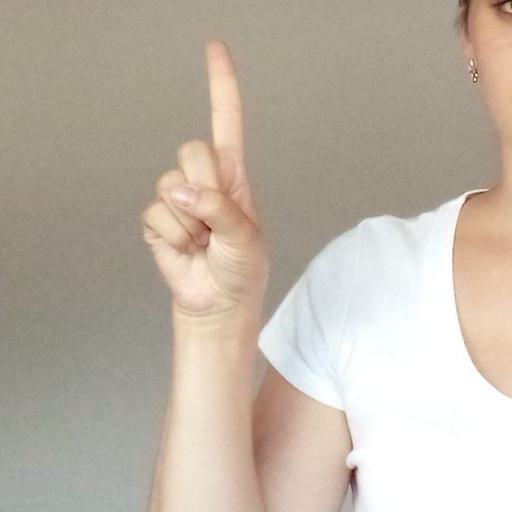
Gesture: one